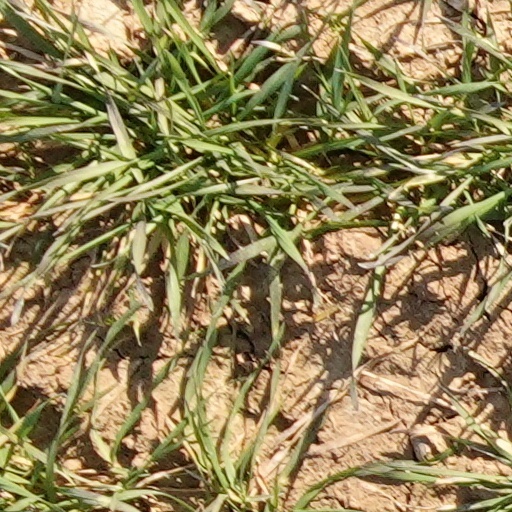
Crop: wheat